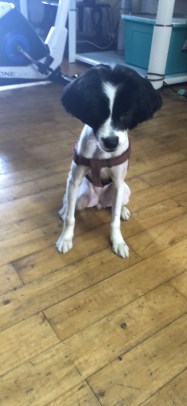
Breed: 2594-n000109-Border_collie